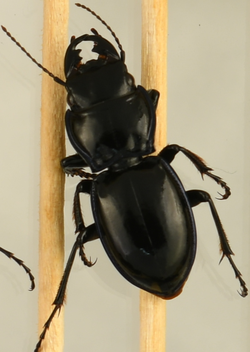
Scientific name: Pasimachus elongatus
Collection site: Central Plains Experimental Range NEON (CPER) (CPER), plot CPER_002